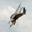
Label: airplane